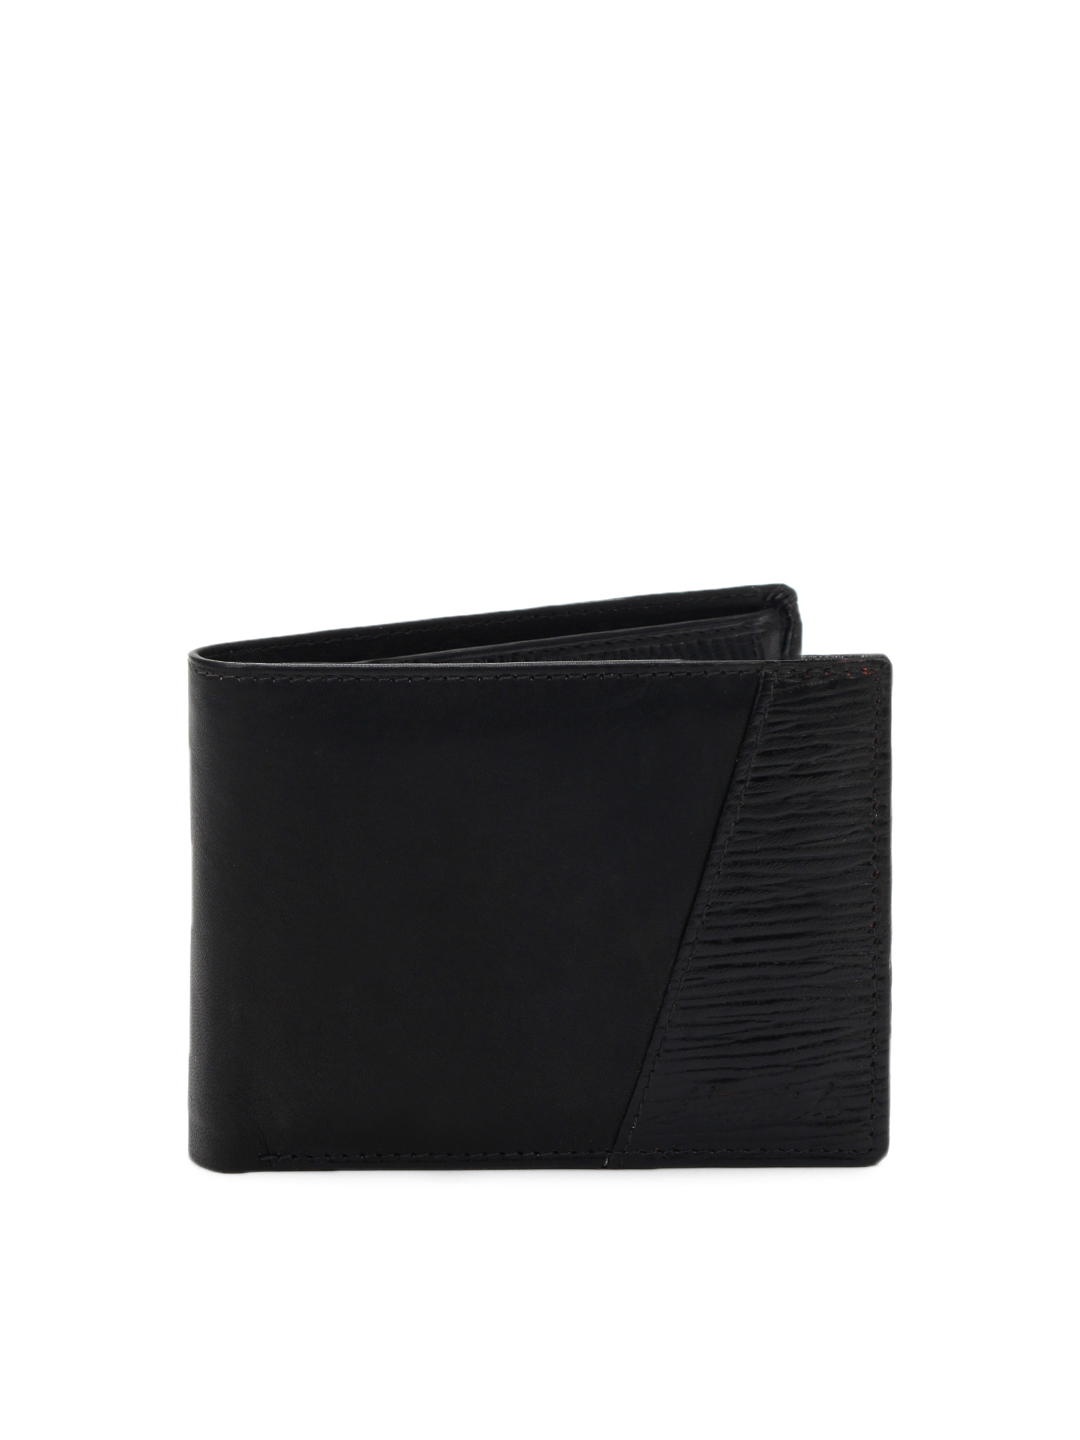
New Hide Men Black Wallet
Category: Accessories / Wallets / Wallets
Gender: Men
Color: Black
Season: Summer 2012
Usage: Casual